Jesse Iwuji

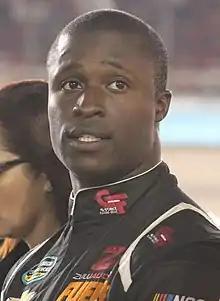
Iwuji at ISM Raceway in 2018

Jesse Ekene Iwuji (born August 12, 1987) is an American professional stock car racing driver and officer in the United States Navy Reserve. He competes part-time in the NASCAR Xfinity Series, driving the No. 91 Chevrolet SS for DGM Racing with Jesse Iwuji Motorsports. He has also competed in the NASCAR Camping World Truck Series, NASCAR K&N Pro Series East, West, and ARCA Racing Series in the past.